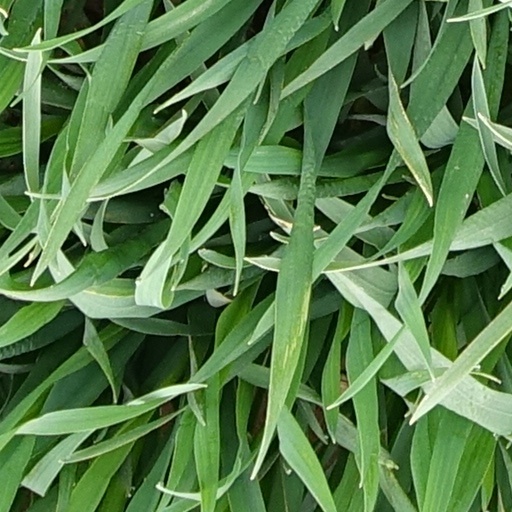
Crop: wheat